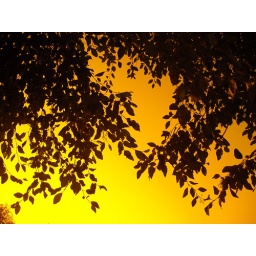
Again, I placed my yellow tinted glasses over my camera lens and got this result.